List of The Walking Dead (TV series) characters

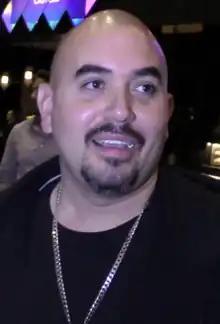
Noel Gugliemi

Oceanside, first appearing in "Swear", is a community in Virginia in a pre-apocalypse campground near a small beach. With the arrival of Tara Chambler, things gradually changed for the community. Sometime after the outbreak, Natania's community encountered Simon and his group, and they were forced to work under their tyranny. Unwilling to be subservient, the community fought back but were defeated in the ensuing skirmish, and many people were killed, including most of Natania's family.